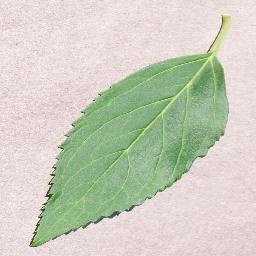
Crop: cherry
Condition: (including_sour)_healthy